Jesuit missions in China

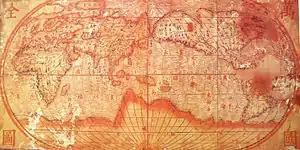
"The Complete Map of the Myriad Countries" ("Wanguo Quantu"), Giulio Aleni's adaptation of Western geographic knowledge to Chinese cartographic standards

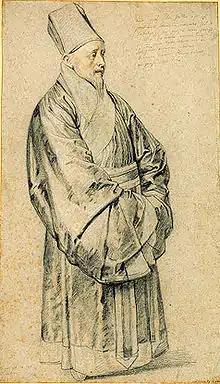
Nicolas Trigault (1577–1629) in Chinese attire, by Peter Paul Rubens

The history of the missions of the Jesuits in China is part of the history of relations between China and the Western world. The missionary efforts and other work of the Society of Jesus, or Jesuits, between the 16th and 17th century played a significant role in continuing the transmission of knowledge, science, and culture between China and the West, and influenced Christian culture in Chinese society today.